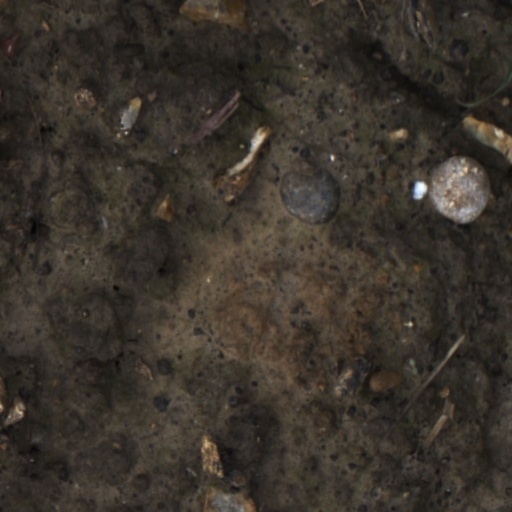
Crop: wheat